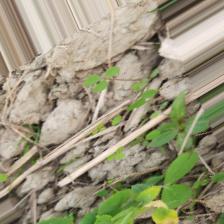
Label: Normal